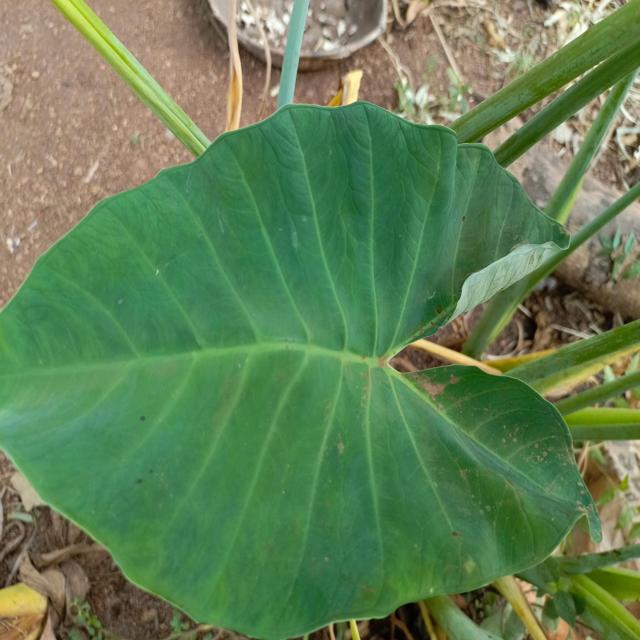
Label: Early_Blight